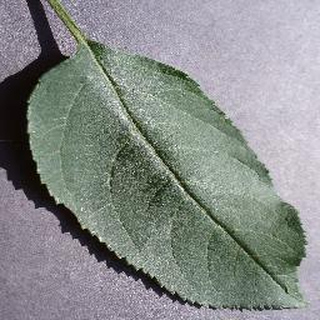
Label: healthy_apple